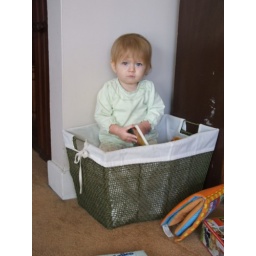
Cora crawled in her book basket the other day.